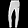
Label: Trouser